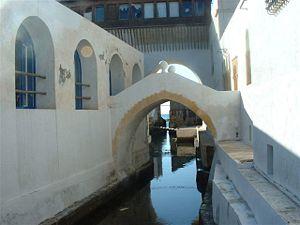
Complexe touristique à Staoueli sur la presqu'ile de Sidi FredjSidi Frej